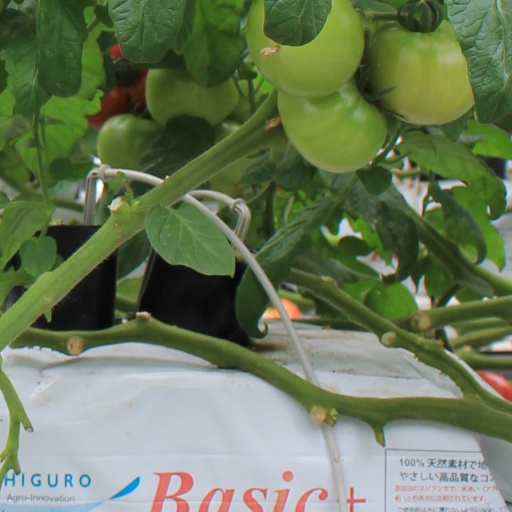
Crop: tomato